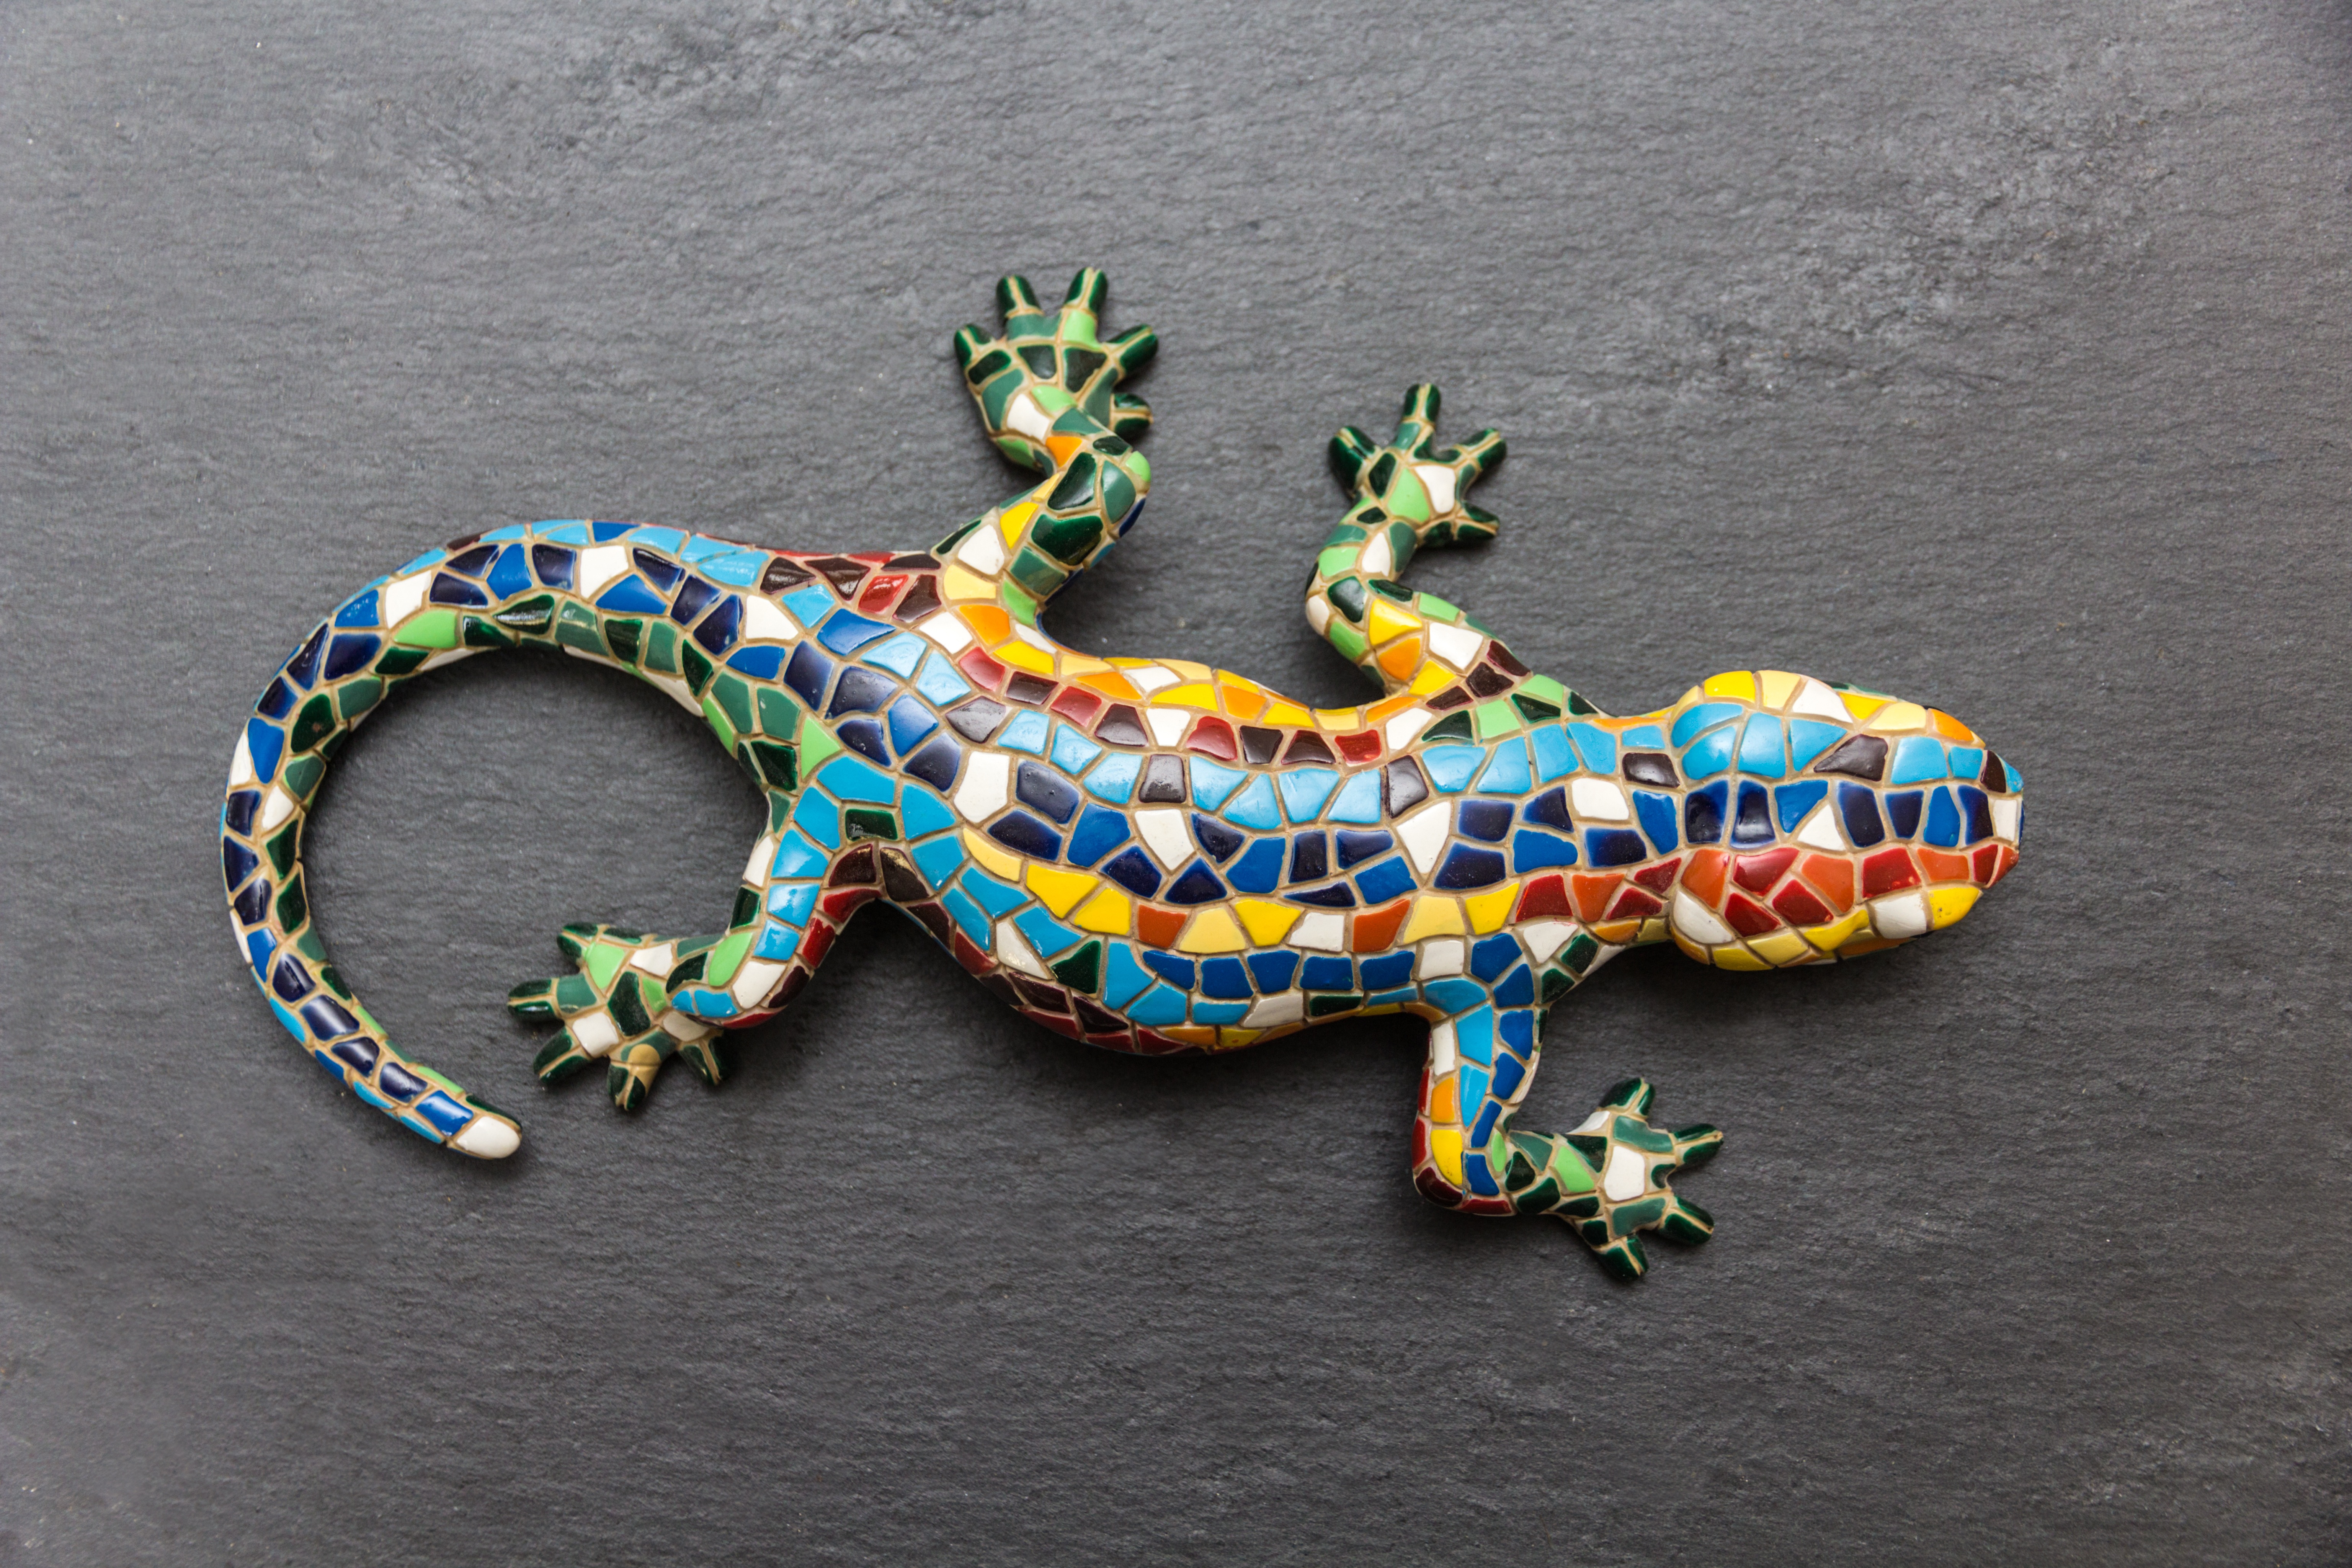
white, animal, stone, dark, statue, green, red, color, holiday, plate, blue, reptile, colorful, yellow, close, iguana, barcelona, lizard, fig, gecko, slate, top view, grey, spain, tail, mosaic, horizontal, reptiles, souvenir, animal world, serpent, gekko, dark green, scaled reptile